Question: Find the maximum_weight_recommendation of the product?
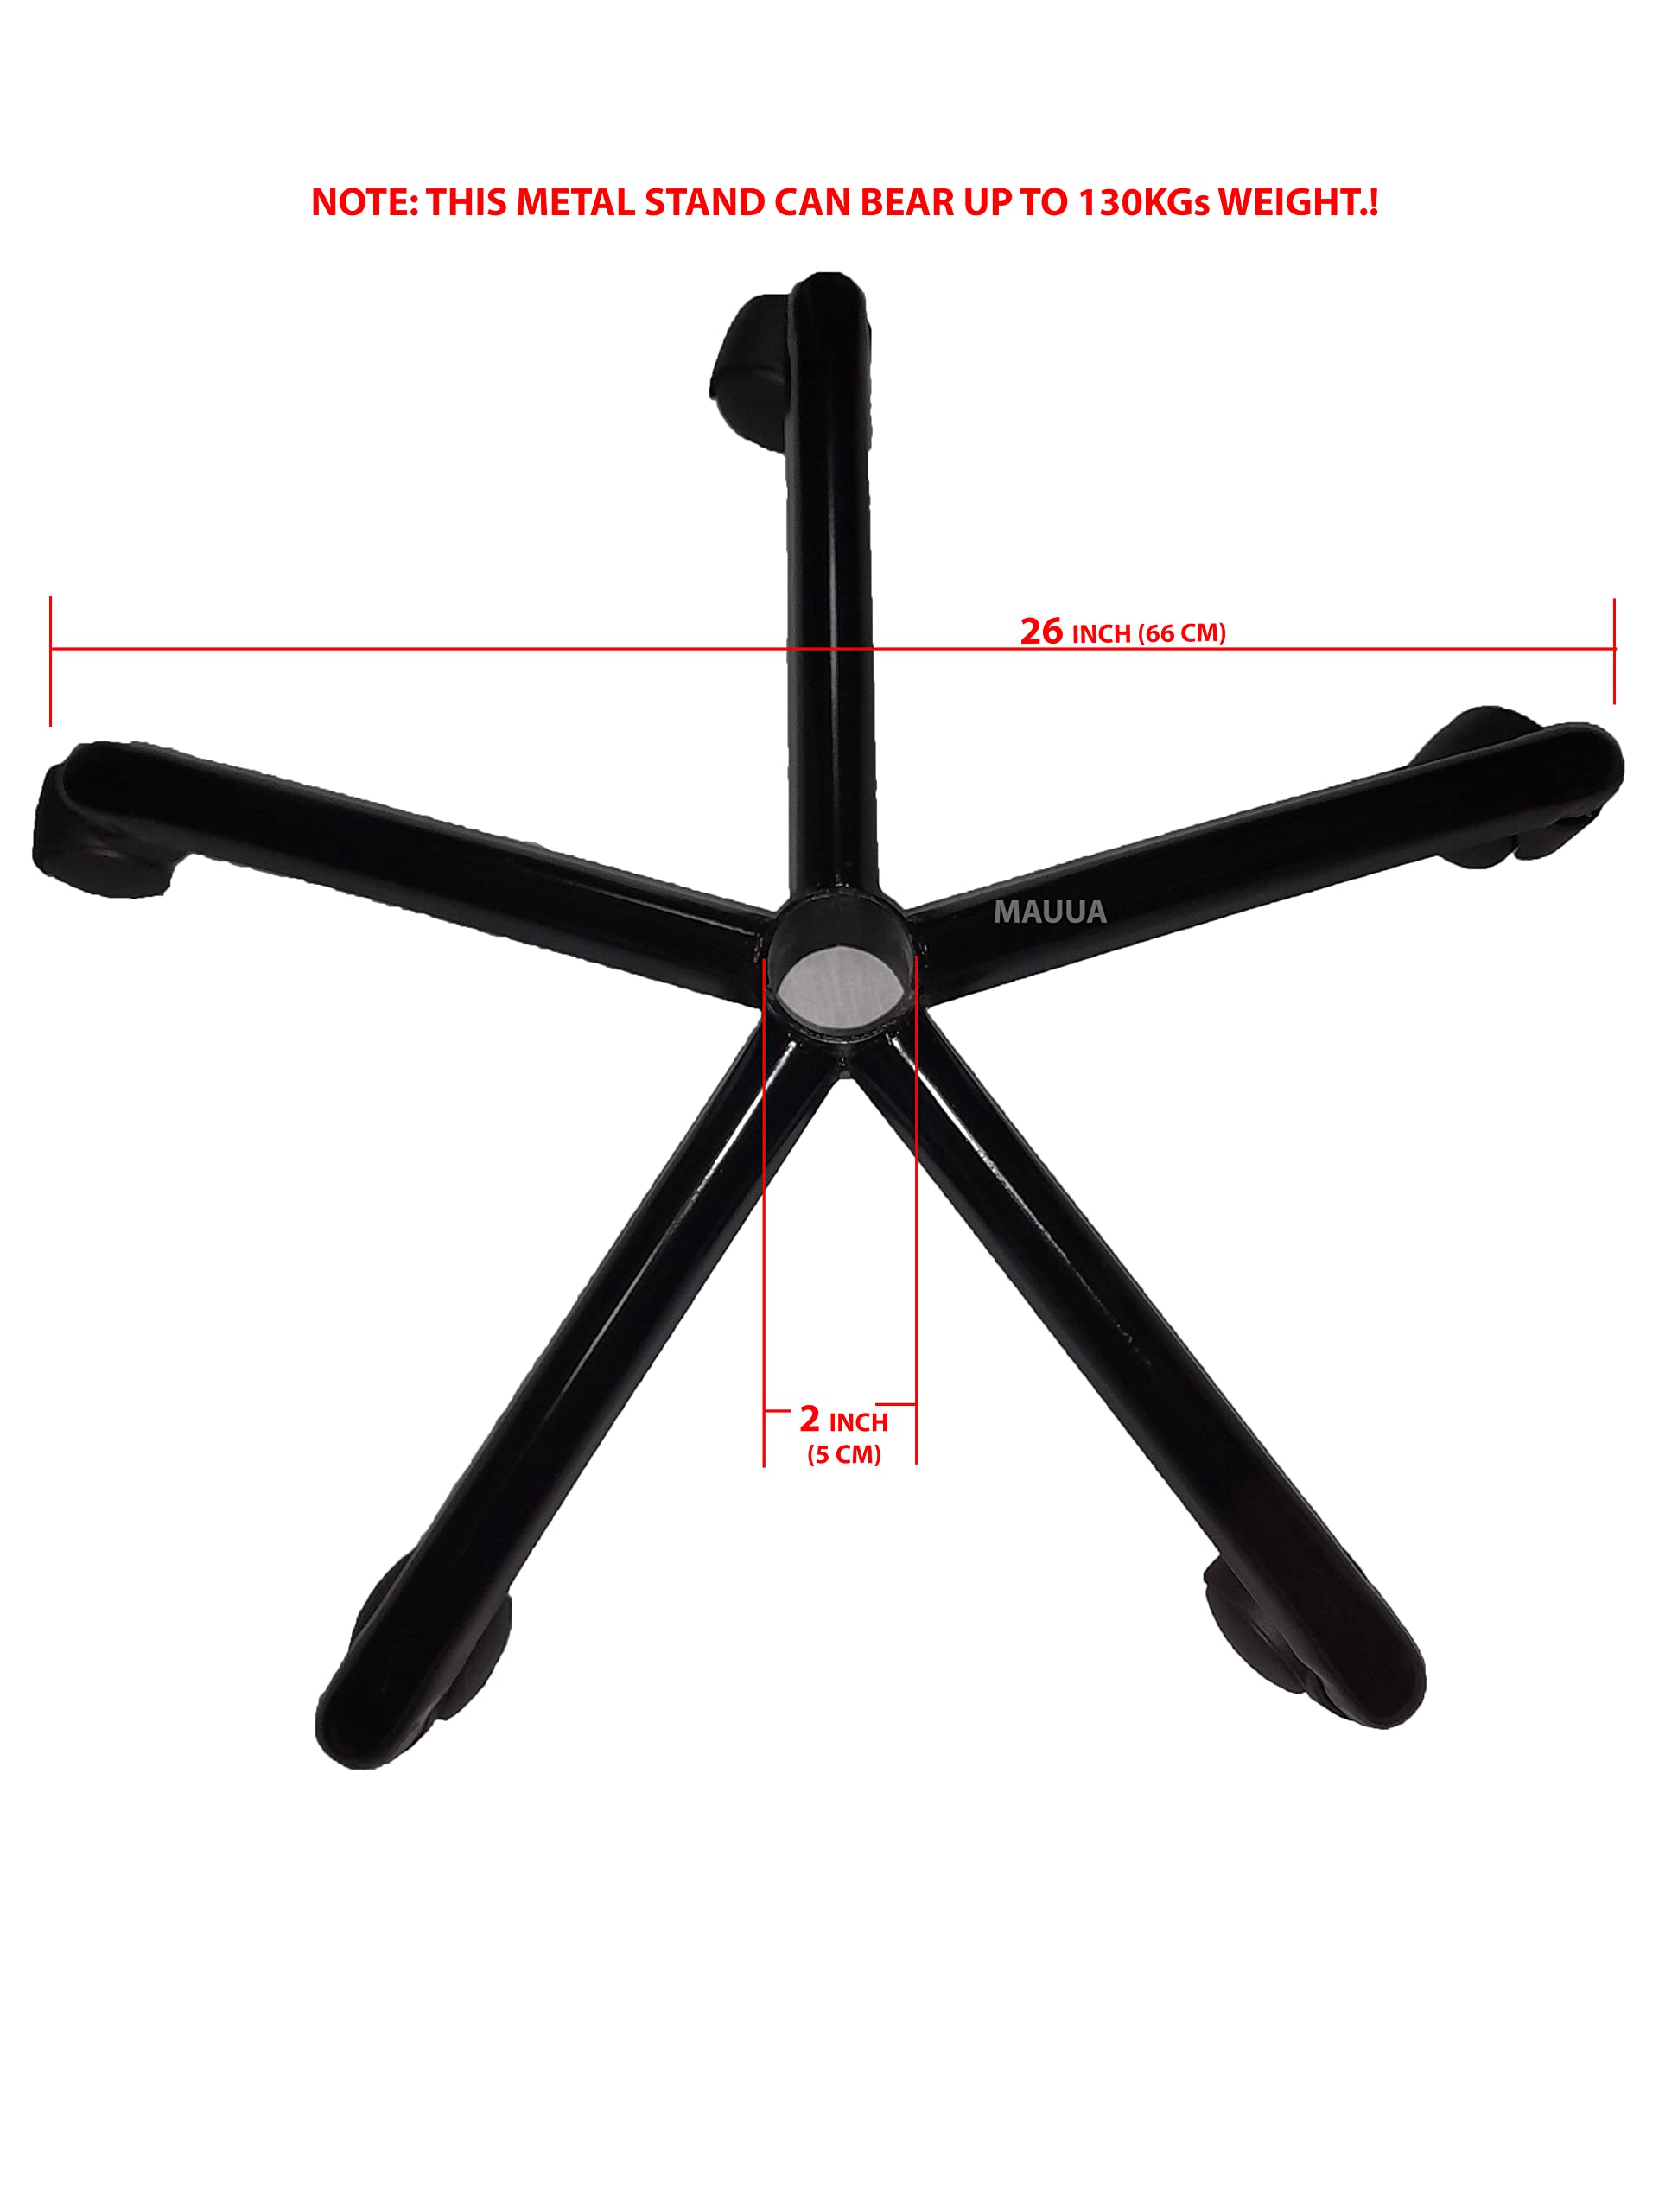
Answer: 130.0 kilogram